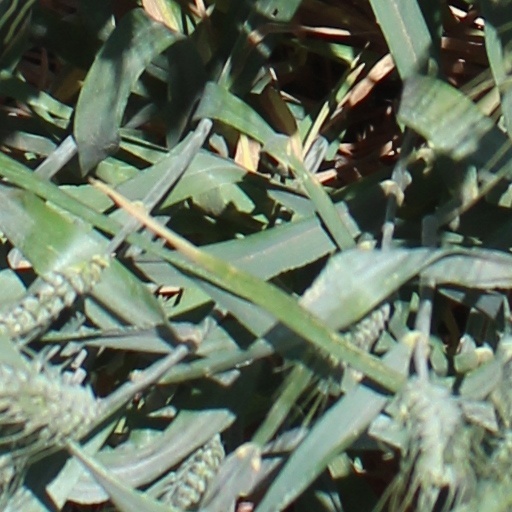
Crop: wheat